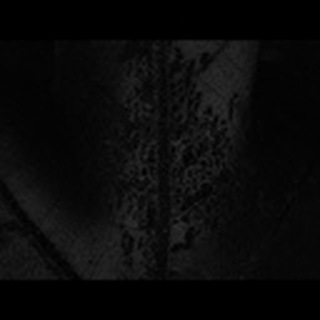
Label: cotton_aphids